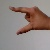
The image shows a hand gesture representing the letter 'Z' in Indian Sign Language.